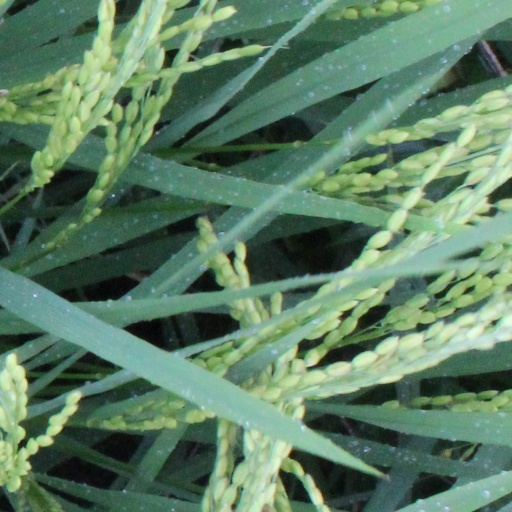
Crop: rice